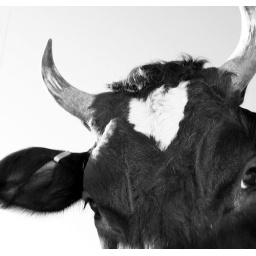
a cow next door to our old apartment in morgan city.